Frøy Gudbrandsen

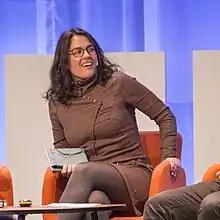

Frøy Gudbrandsen (born 25 September 1978) is a Norwegian journalist and newspaper editor. Since 2019 she has been chief editor of the newspaper "Bergens Tidende".